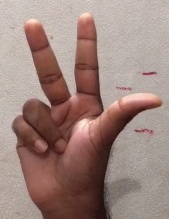
ASL sign: 3